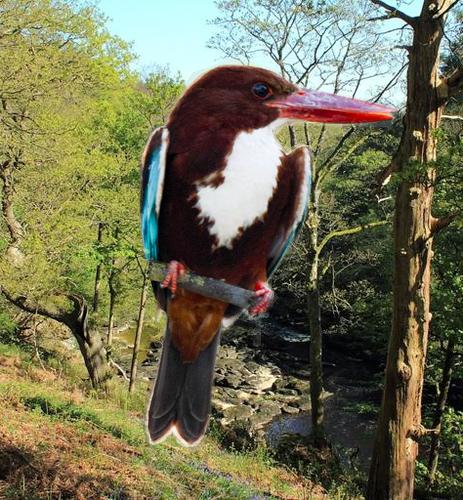
Bird species: White_breasted_Kingfisher
Bird type: landbird
Background: land